GPS disciplined oscillator

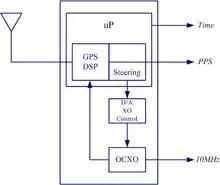
A modern GPSDO

A GPSDO works by disciplining, or steering a high quality quartz or rubidium oscillator by locking the output to a GPS signal via a tracking loop. The disciplining mechanism works in a similar way to a phase-locked loop (PLL), but in most GPSDOs the loop filter is replaced with a microcontroller that uses software to compensate for not only the phase and frequency changes of the local oscillator, but also for the "learned" effects of aging, temperature, and other environmental parameters.